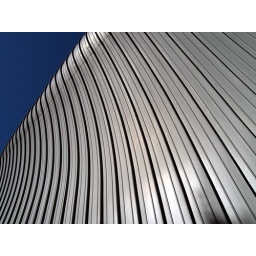
Detail of the ARCAM building by Rene van Zuuk.